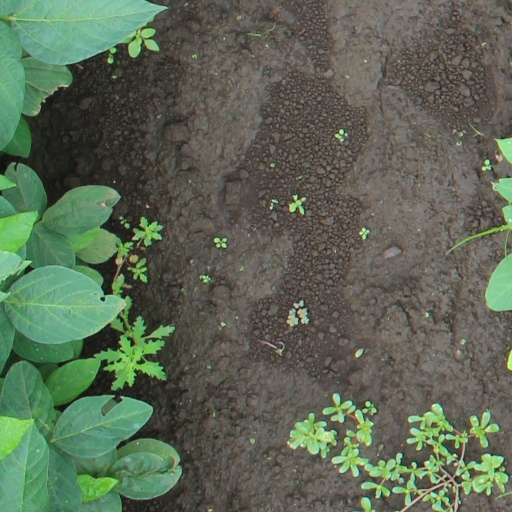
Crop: soybean